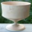
Label: cup